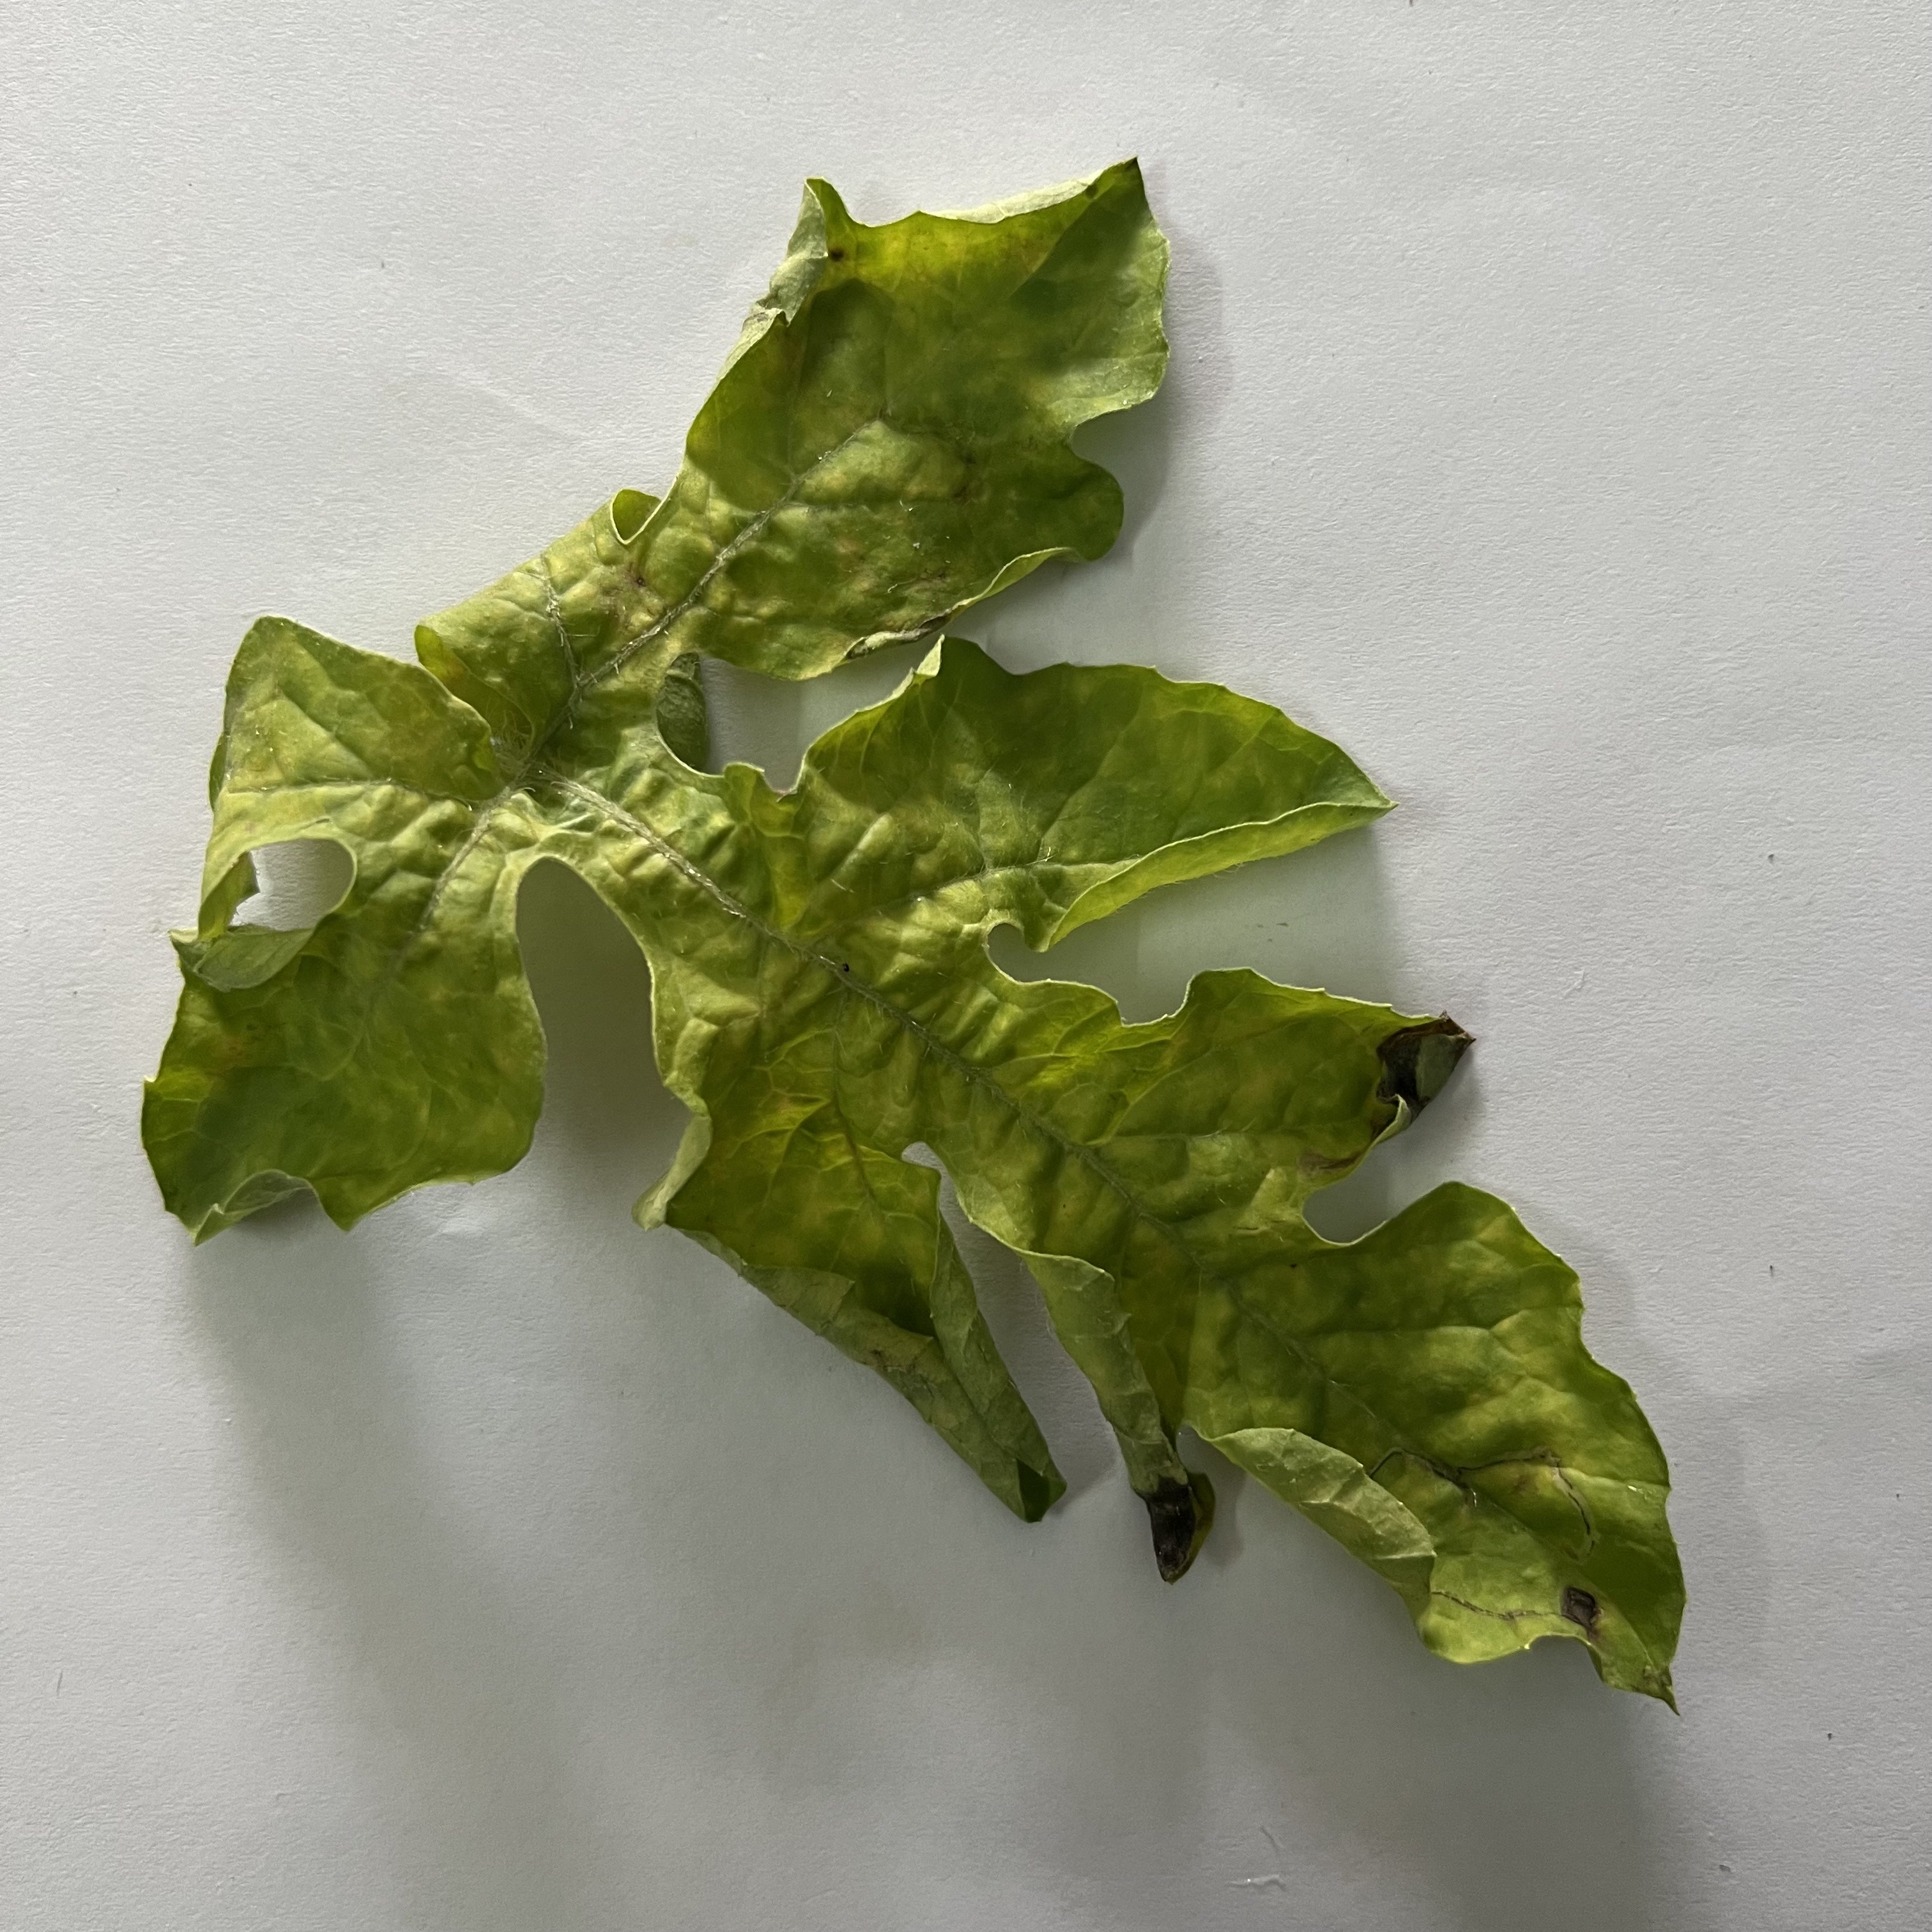
Label: Mosaic_Virus